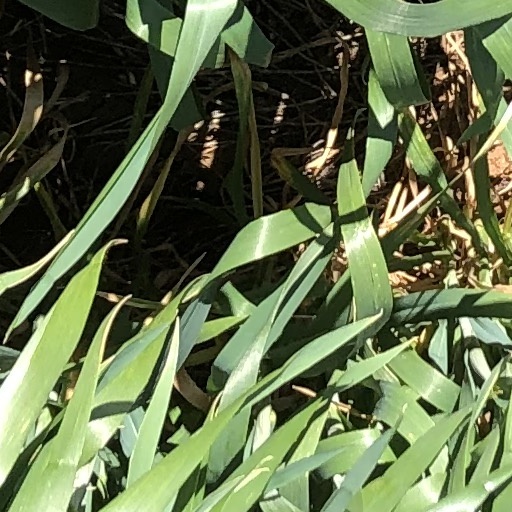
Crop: wheat